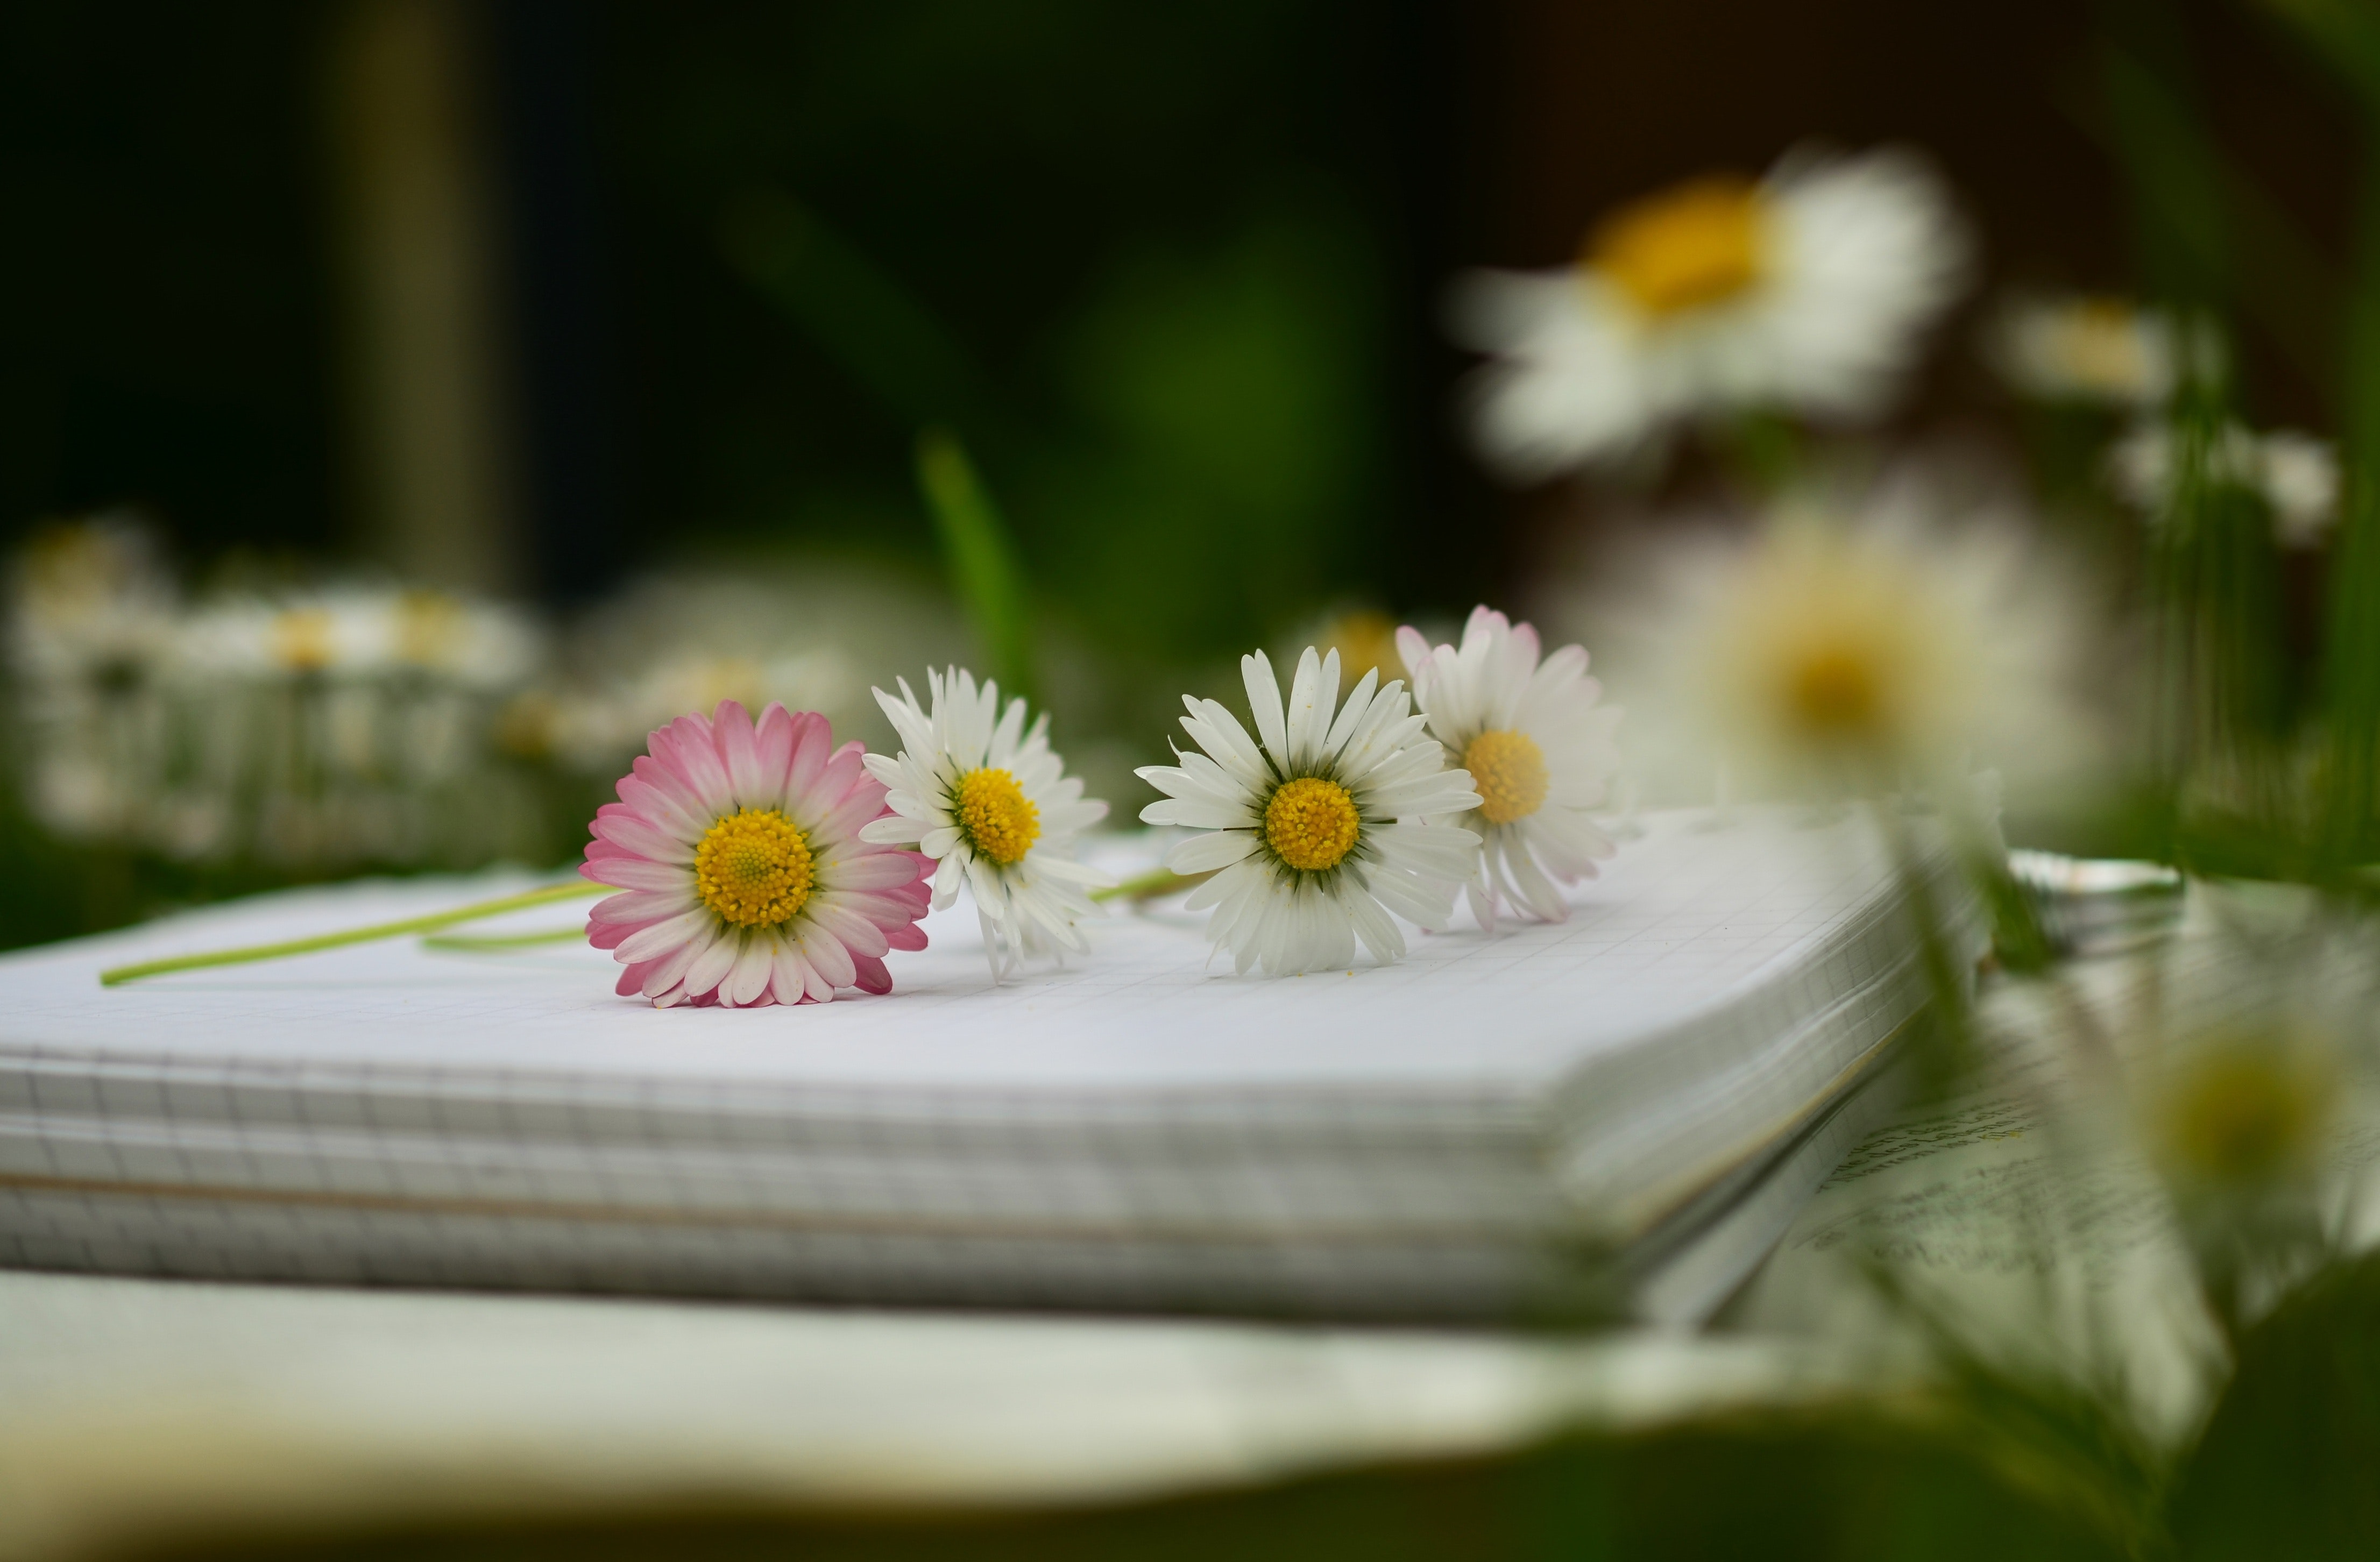
flower, daisy, petal, plant, chamomile, yellow, oxeye daisy, spring, botany, flowering plant, close up, wildflower, chamaemelum nobile, marguerite daisy, daisy family, floral design, camomile, macro photography, floristry, grass, pollen, flower arranging, photography, gerbera, annual plant, table, aster, still life, cosmos, asterales, still life photography, plant stem